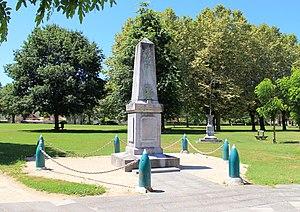
Monument aux morts de Laloubère (Hautes-Pyrénées)
Laloubère est une commune française située dans le département des Hautes-Pyrénées, en région Occitanie.